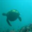
Label: turtle